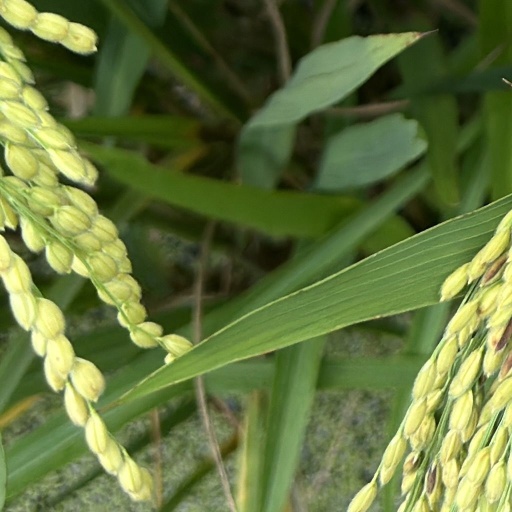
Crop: rice